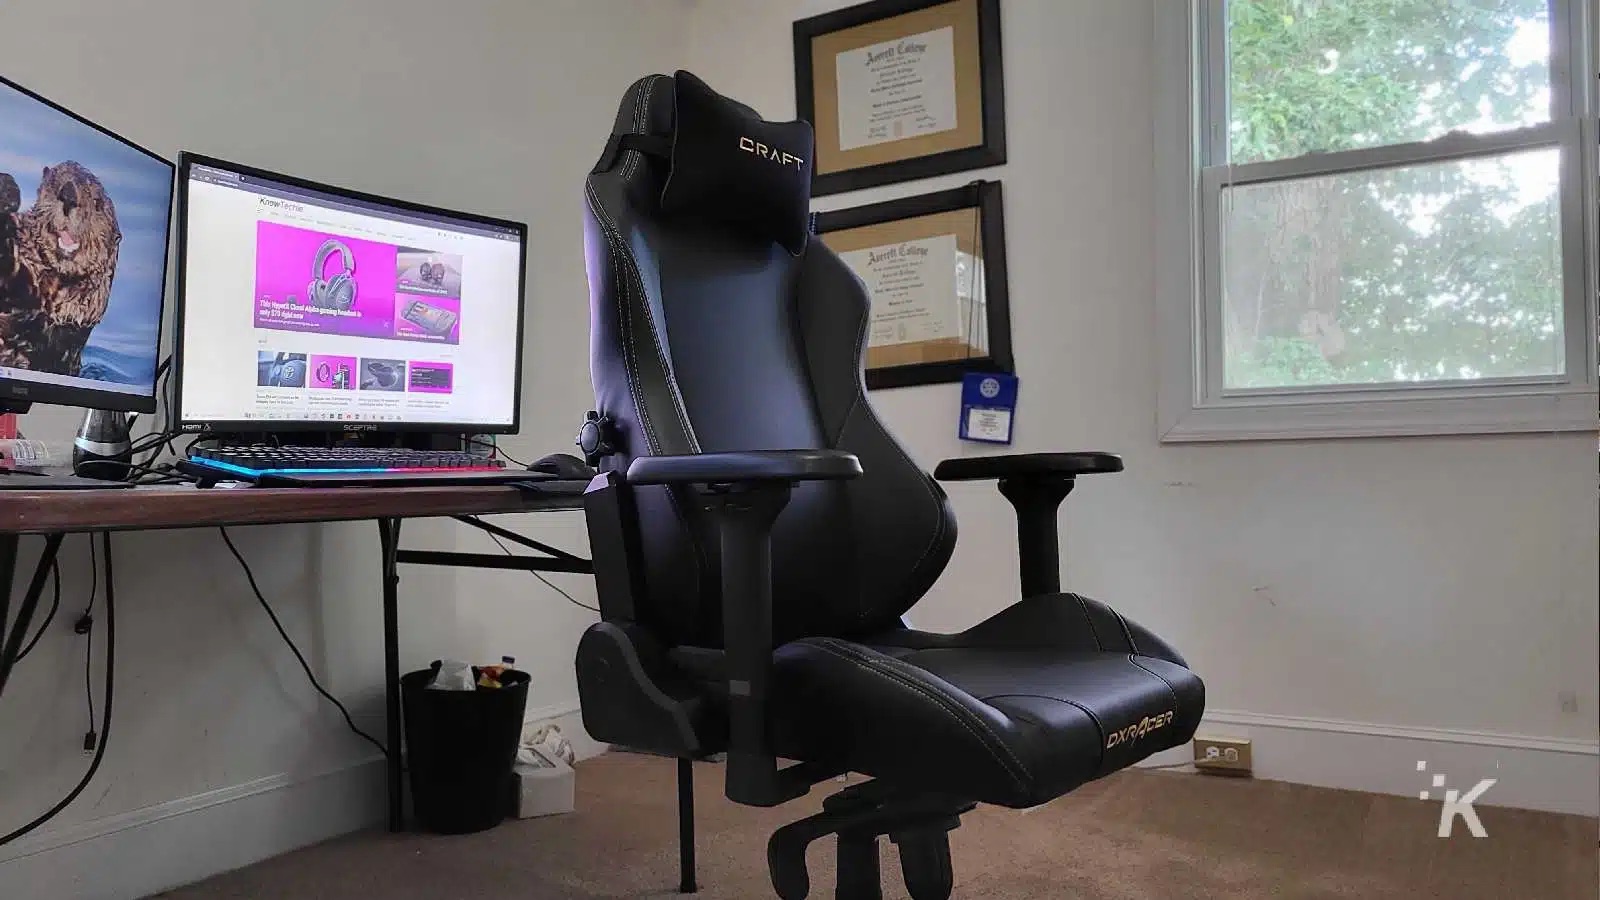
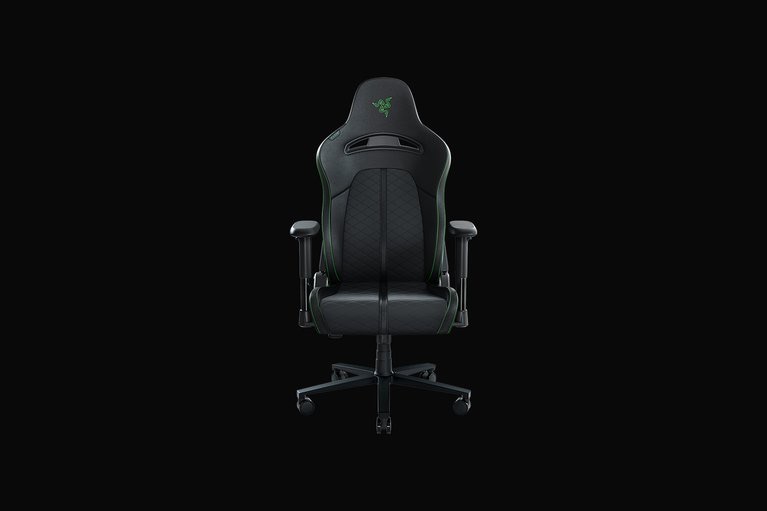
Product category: items_chair
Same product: no